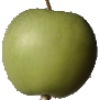
Label: apple_granny_smith